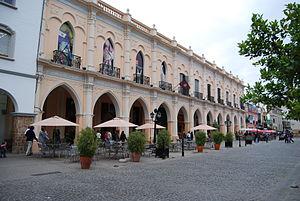
La province de Salta est une province de l'Argentine, située à l'extrême nord-ouest du pays. Elle est limitée au nord par la province de Jujuy et par la Bolivie, à l'est par le Paraguay, Formosa et la province du Chaco, au sud par les provinces de Santiago del Estero, de Tucumán et de Catamarca, enfin à l'ouest par le Chili.